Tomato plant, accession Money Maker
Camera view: bottom (45 deg); turntable rotation: 0 degrees
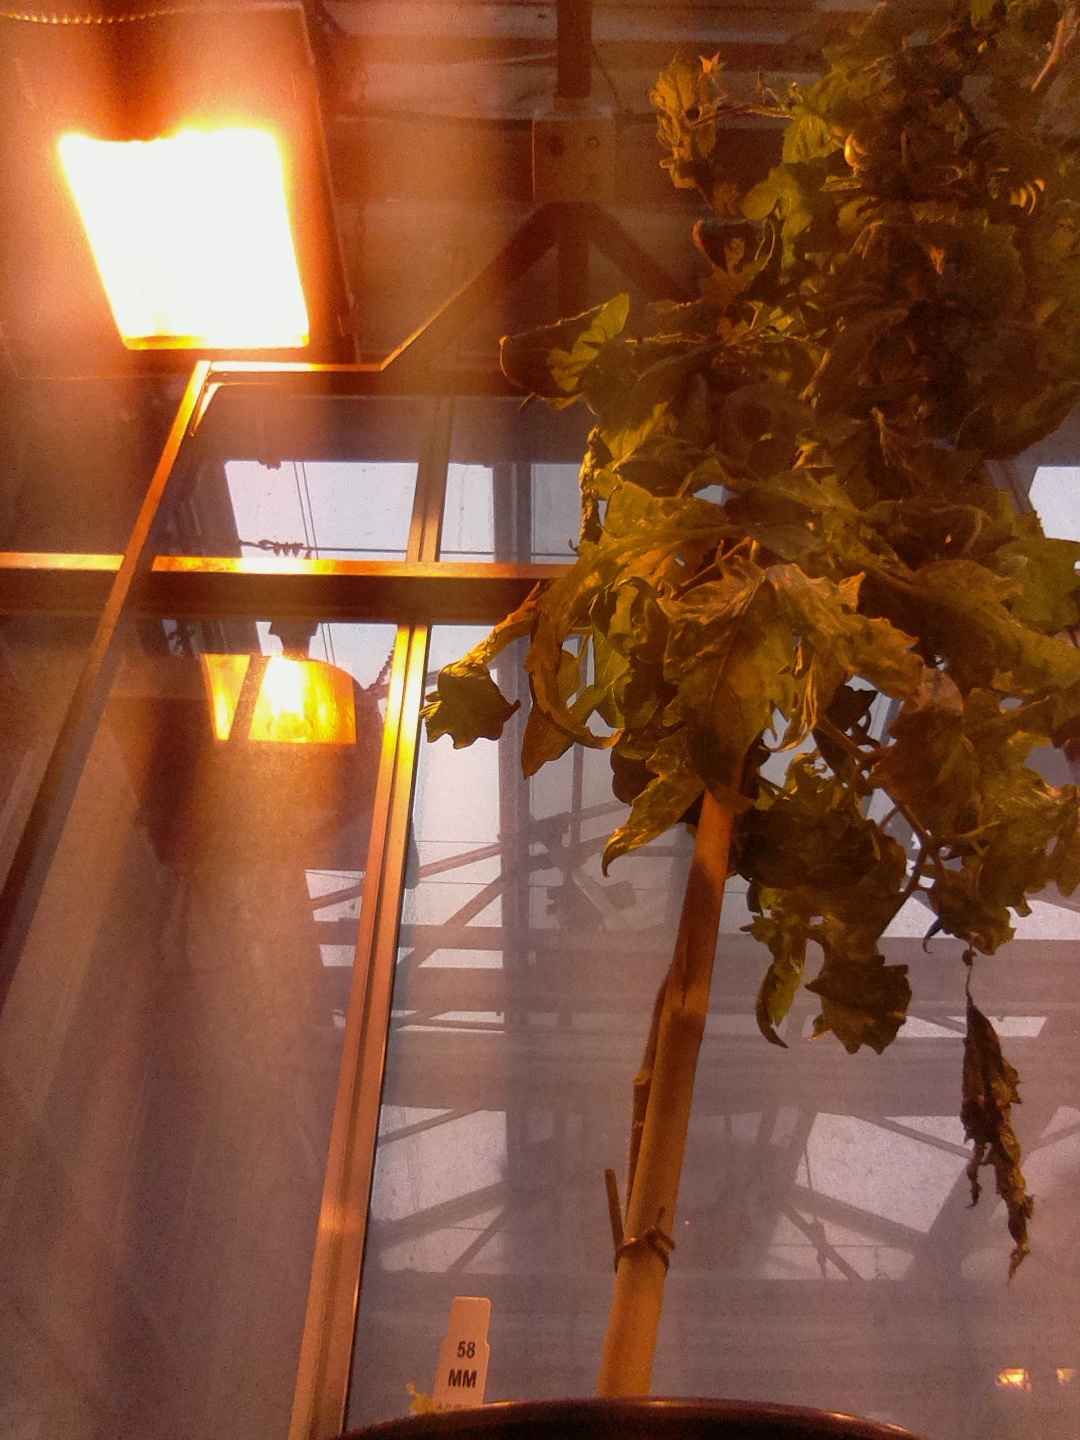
BBCH growth stage 73: 30%-40% of final fruit size